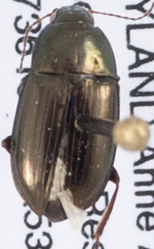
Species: Amara aenea
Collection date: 2018-05-17
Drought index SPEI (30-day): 1.102
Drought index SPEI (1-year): -0.152
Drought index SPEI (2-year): -0.44